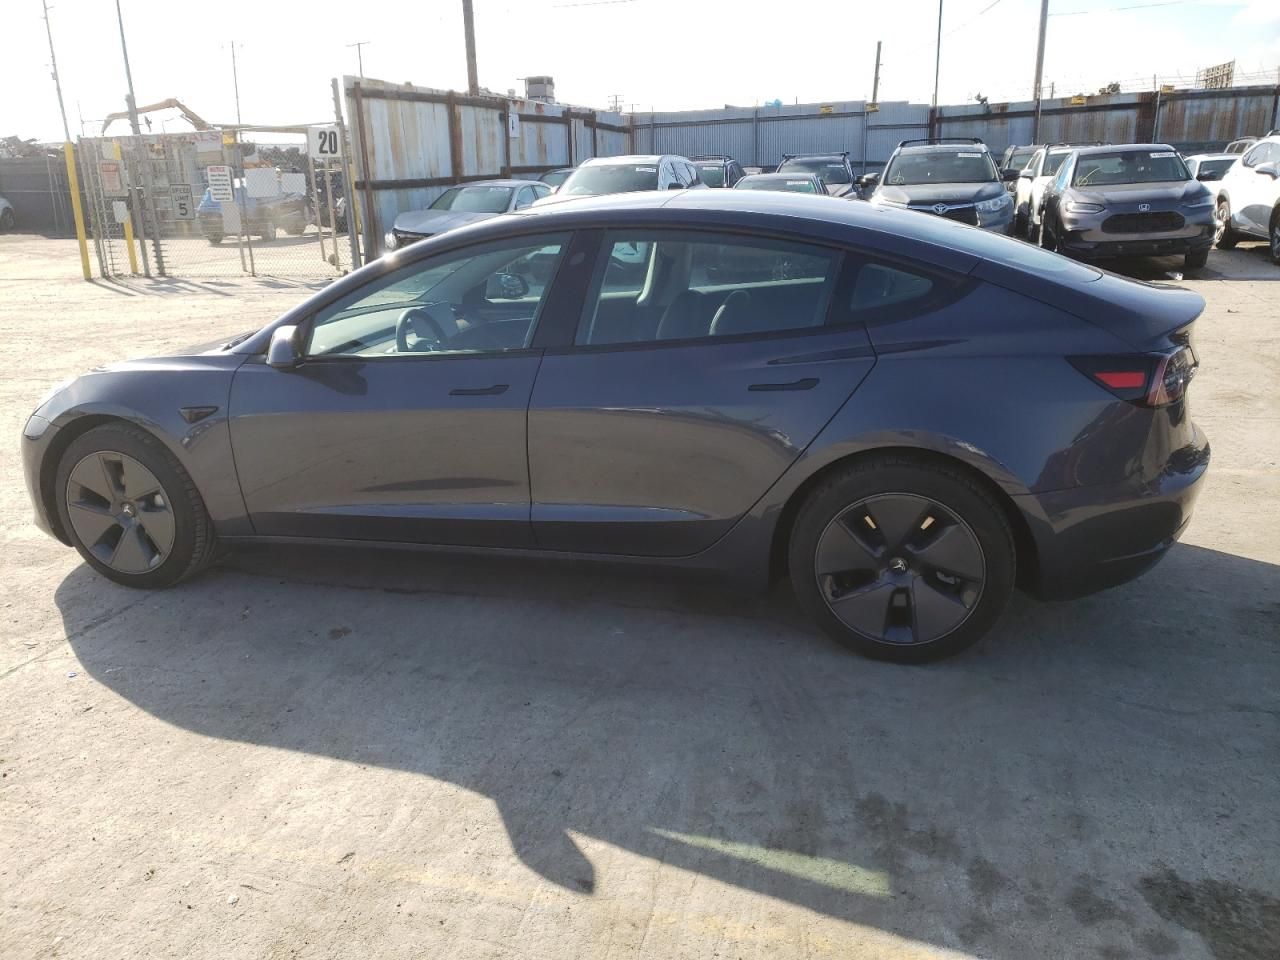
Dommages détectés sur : porte avant gauche, porte arrière gauche, aile arrière gauche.
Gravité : mineur